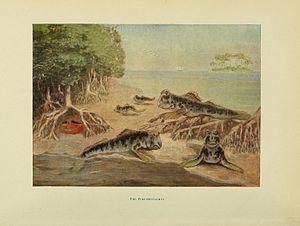
Le genre Periophthalmus regroupe des espèces de poissons de la famille des Gobiidés appelées Périophthalmes, aussi appelés Poissons grenouilles, Gobies Sauteurs, Gobies Marcheurs et Sauteurs de Vase. Ils sont capables de vivre provisoirement à l'air libre, sur la vase, les rochers du bord de mer ou les branches de la mangrove où ils se nourrissent d'insectes et de petits invertébrés.